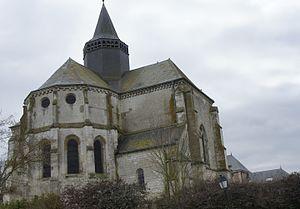
Vue du coeur de l'Église st-Remi d'Avançon. This building is en partie classé, en partie inscrit au titre des Monuments Historiques. It is indexed in the Base Mérimée, a database of architectural heritage maintained by the French Ministry of Culture,
L'église Saint-Rémi est une église située à Avançon, en France.